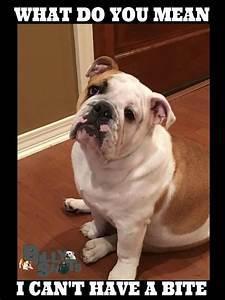
dog